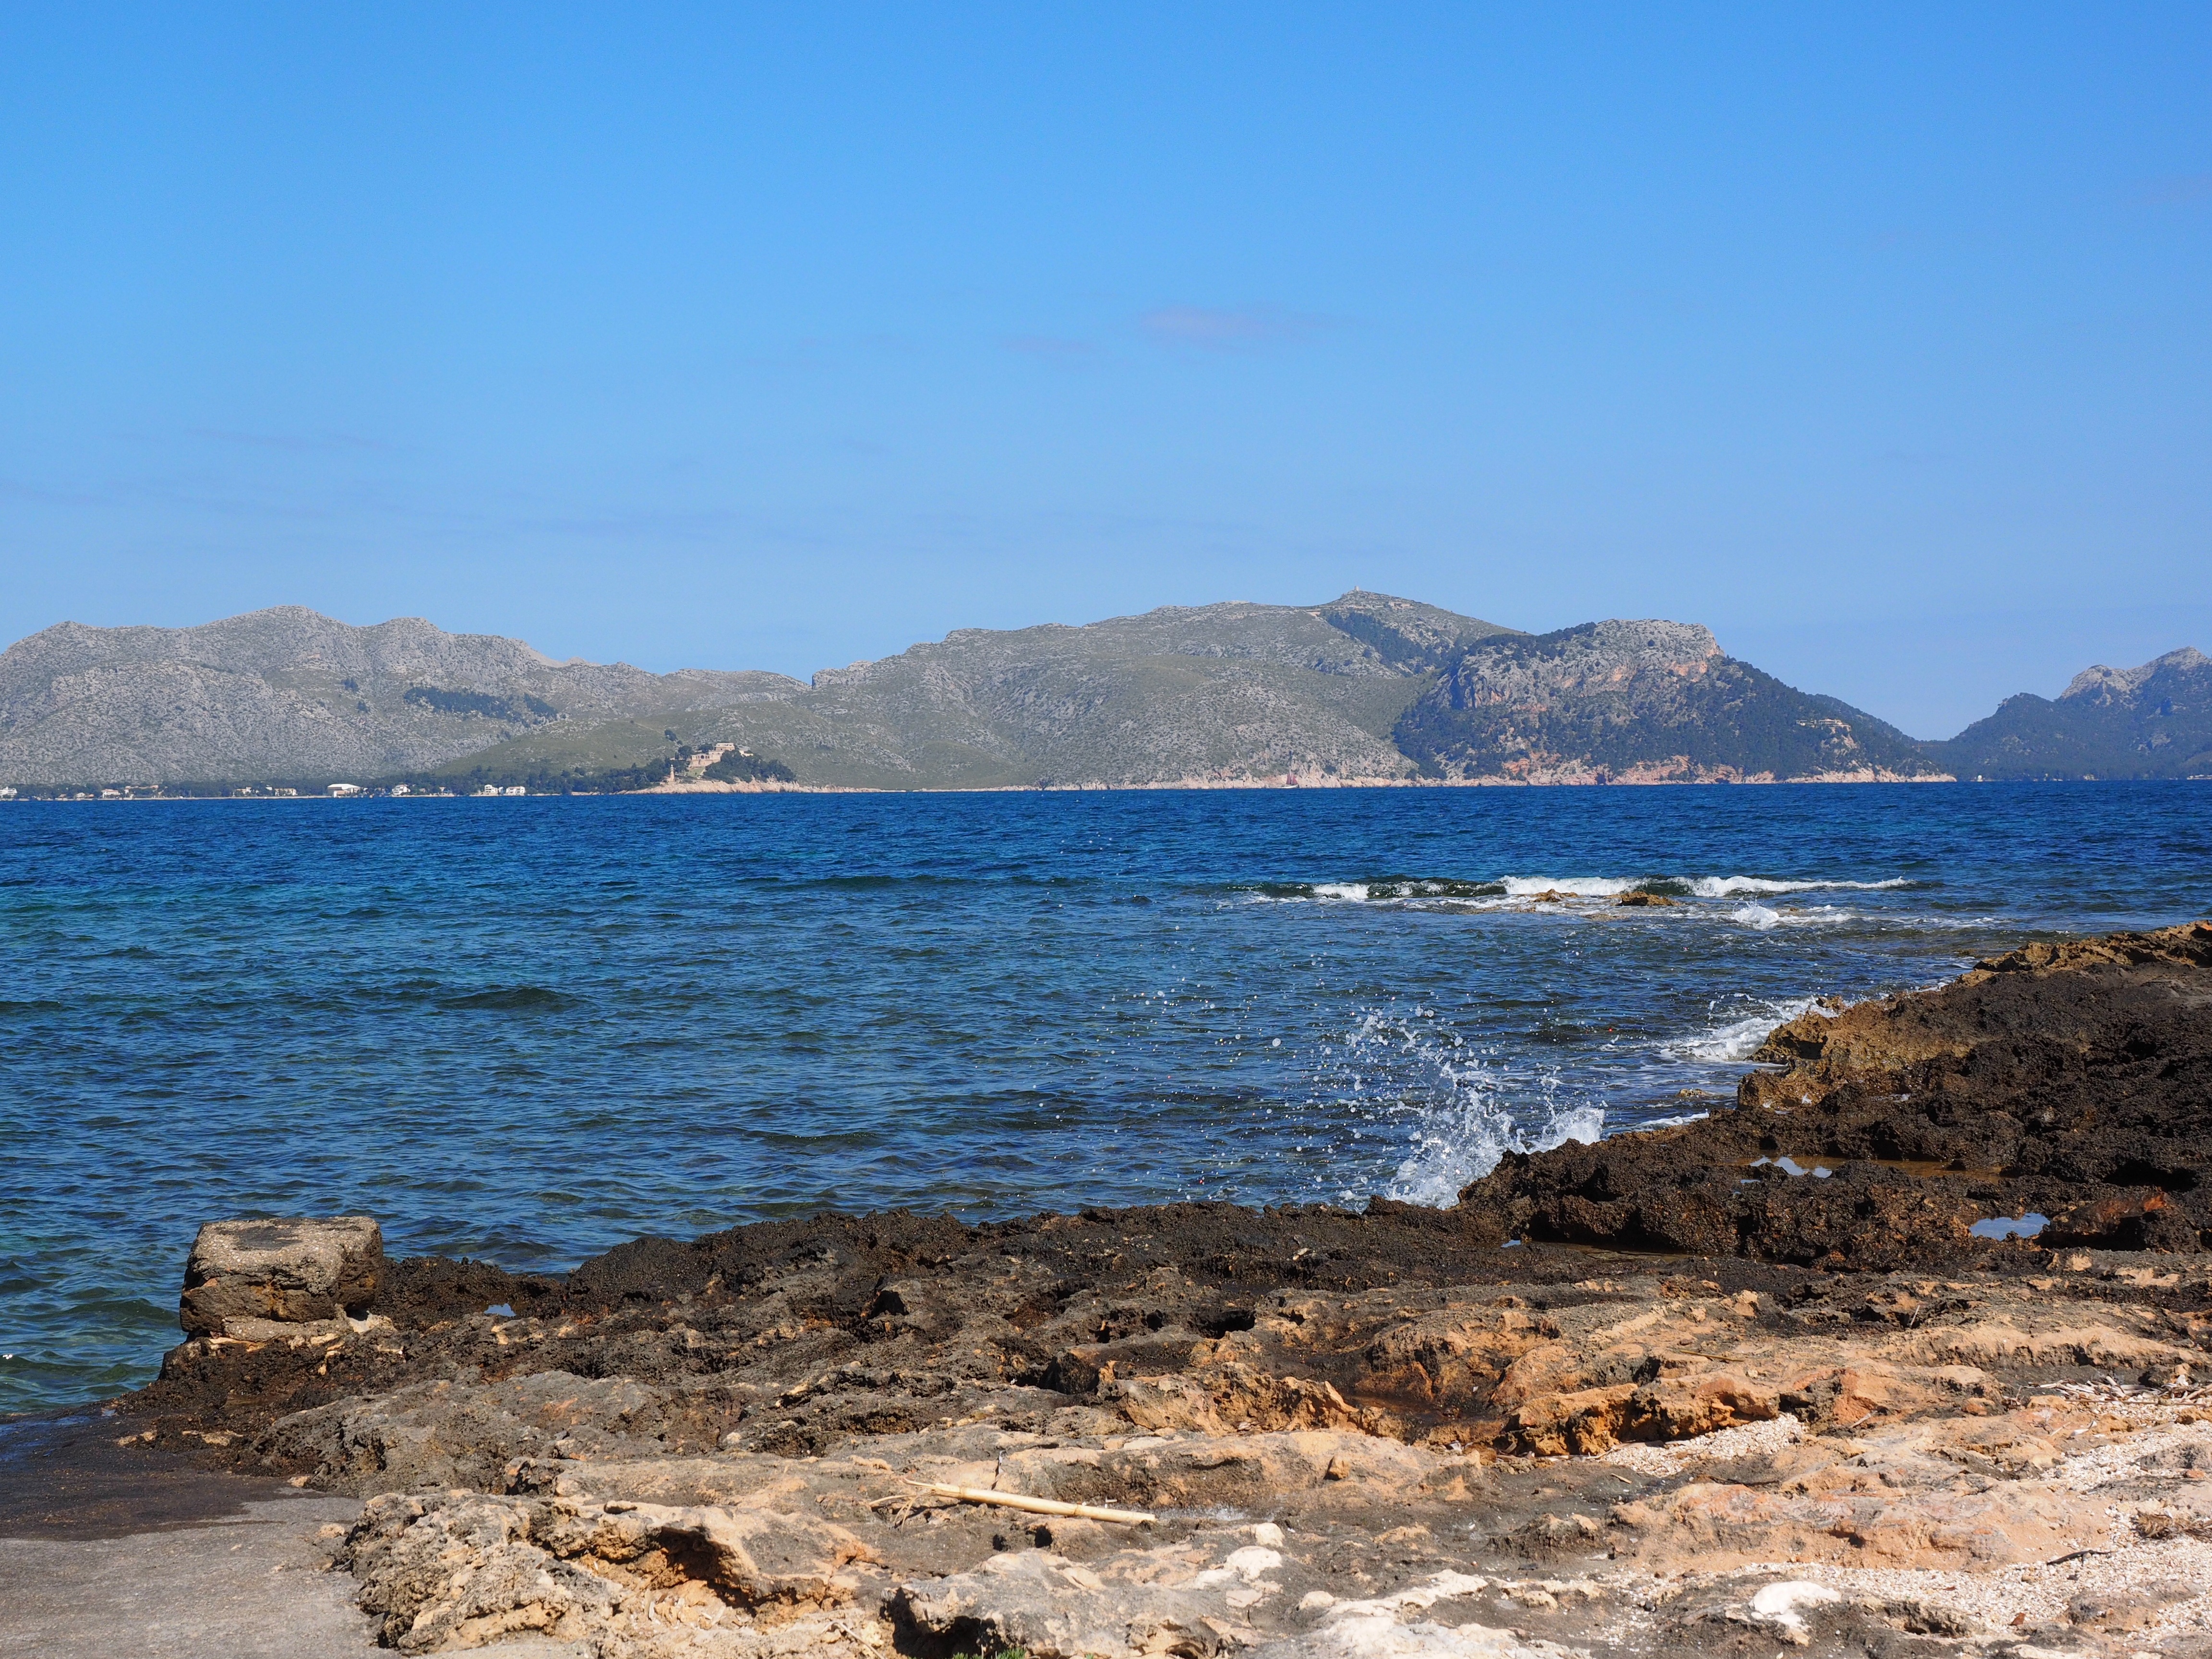
beach, landscape, sea, coast, rock, ocean, horizon, shore, wave, lake, vacation, cliff, cove, bay, terrain, body of water, spain, mallorca, loch, rocky coast, booked, cape, alcudia, bay of pollensa, es clot, it barcares